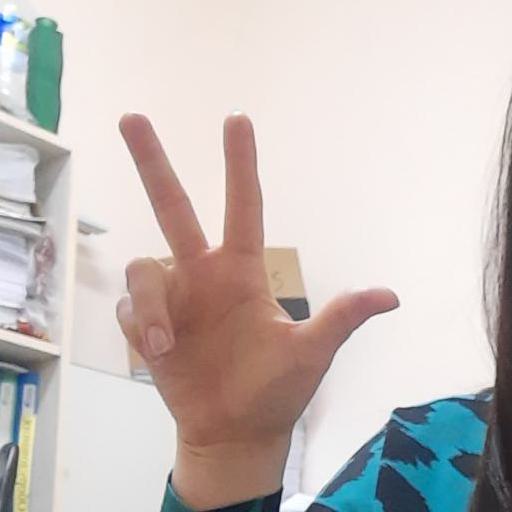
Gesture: three2